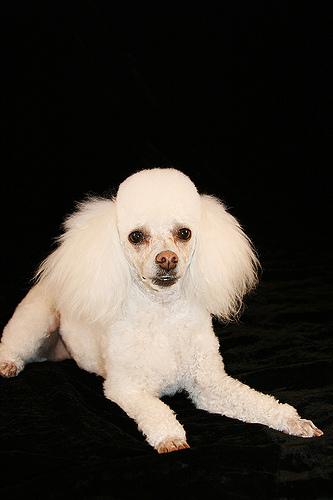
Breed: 200-n000010-miniature_poodle